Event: Nepal Earthquake
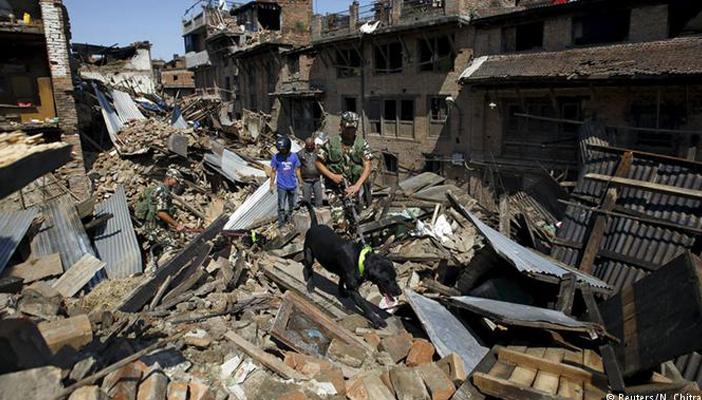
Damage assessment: damage